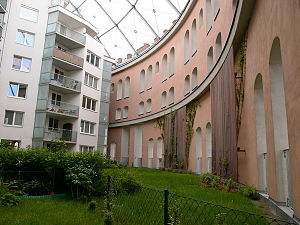
Wiener Gasometer / galerie
Wiener Gasometer i Wien er fire tidligere gasbeholdere, hver med en kapacitet på 90.000 m³ gas.